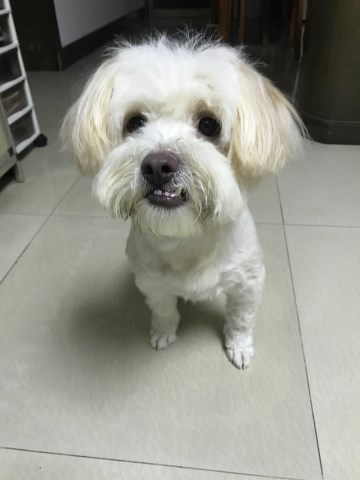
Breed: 2925-n000114-toy_poodle